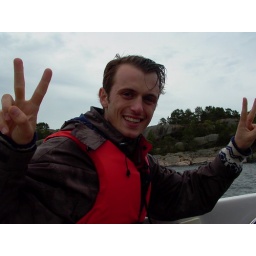
riding in boats with boys